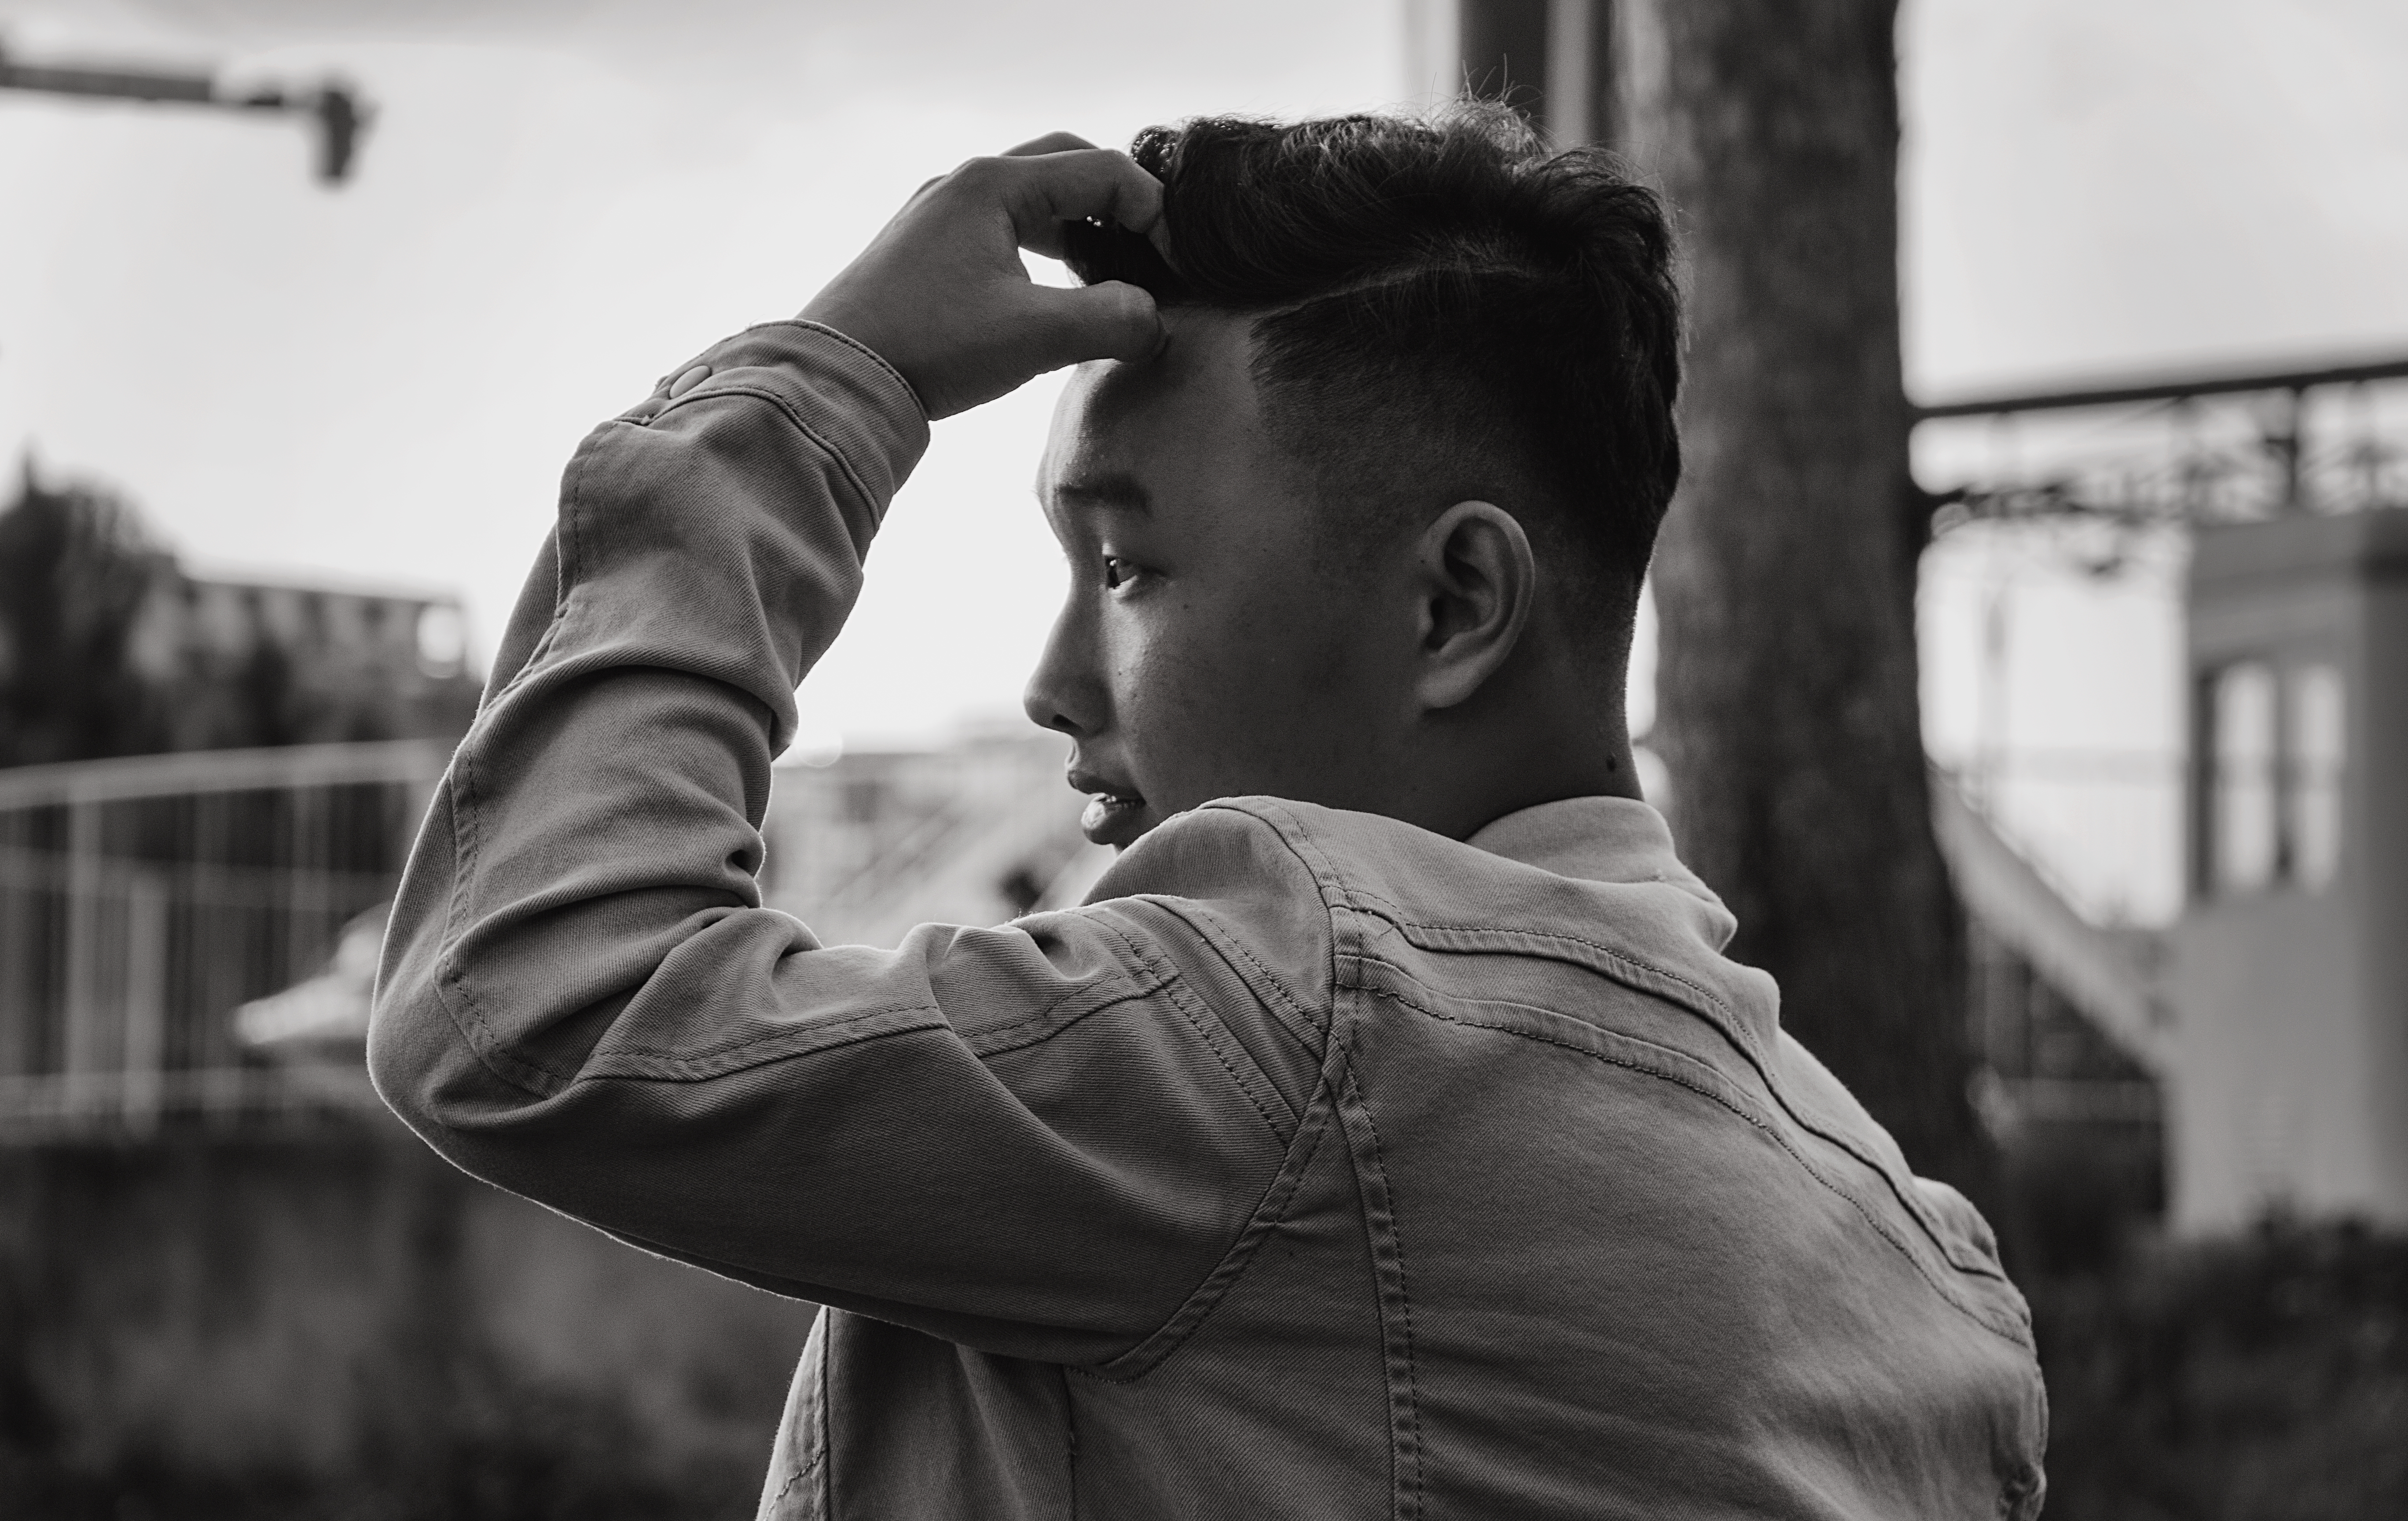
portrait, black, white, photograph, person, man, black and white, photography, snapshot, male, monochrome photography, standing, human, monochrome, cool, girl, portrait photography, tree, gentleman